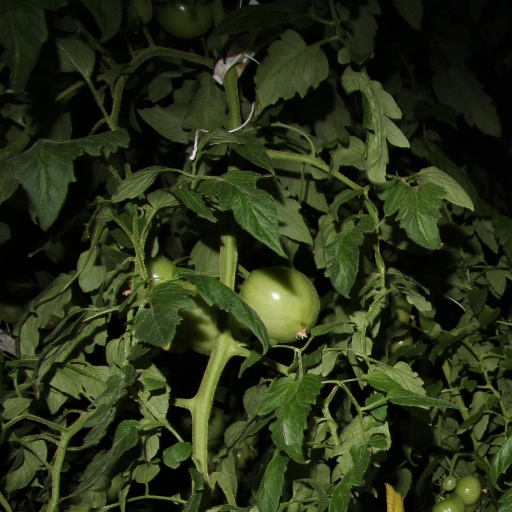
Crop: tomato